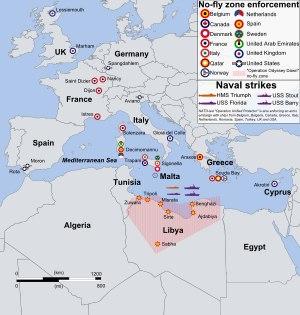
La première guerre civile libyenne, ou révolution libyenne, est un conflit armé issu d'un mouvement de contestation populaire, assorti de revendications sociales et politiques, qui s'est déroulé entre le 15 février 2011 et le 23 octobre 2011 en Libye. Il s'inscrit dans un contexte de protestations dans les pays arabes et est à l'origine de l'intervention militaire internationale de 2011 en Libye.